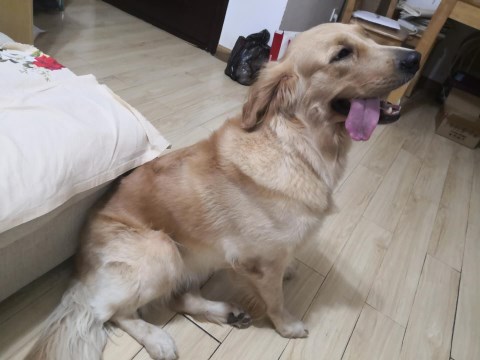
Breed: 5355-n000126-golden_retriever